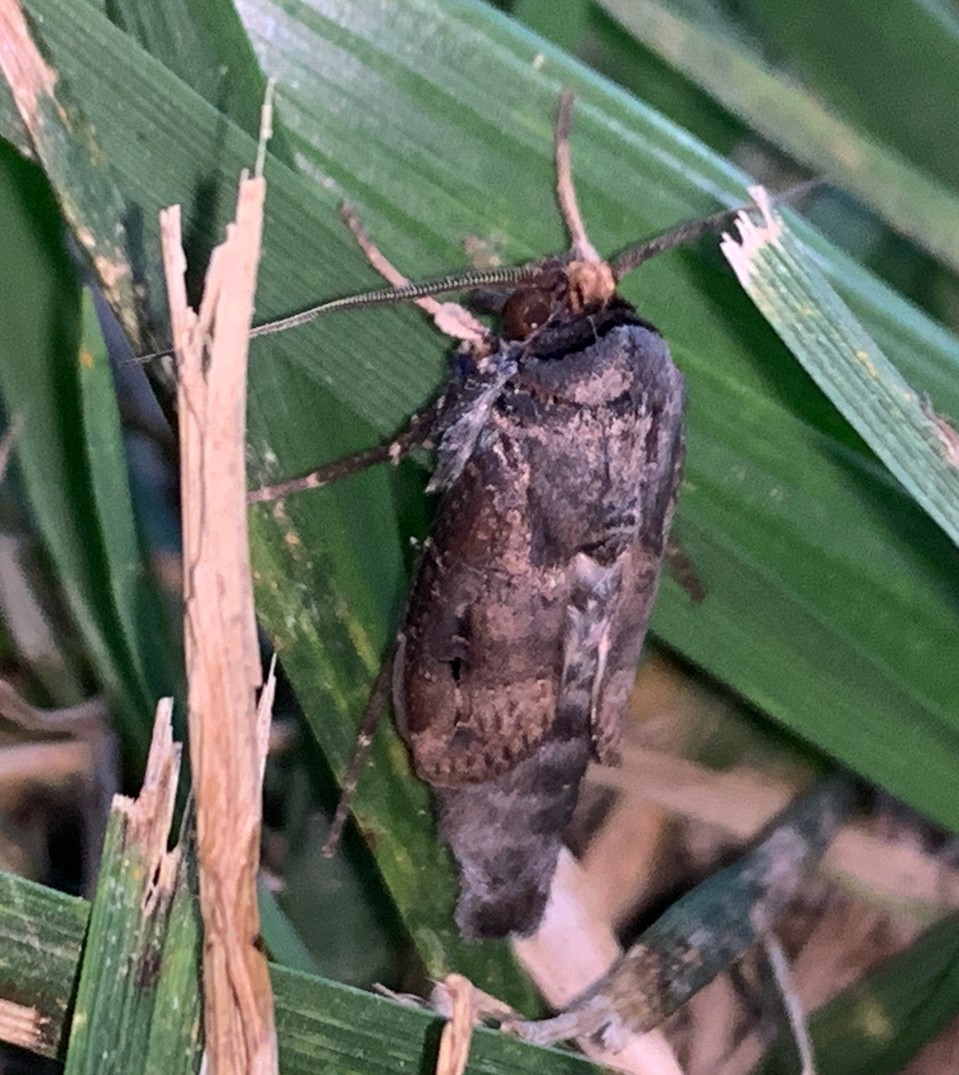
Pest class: cutworms